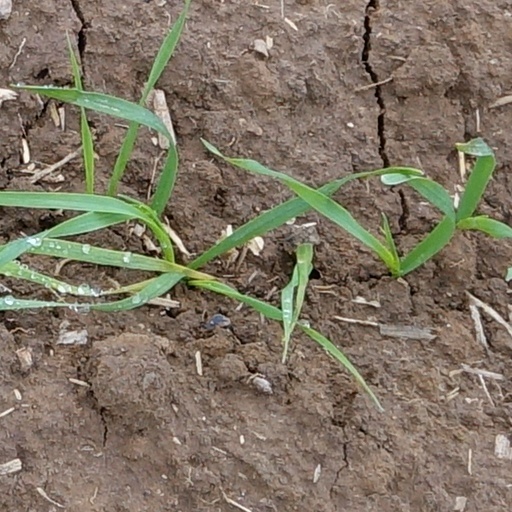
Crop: wheat